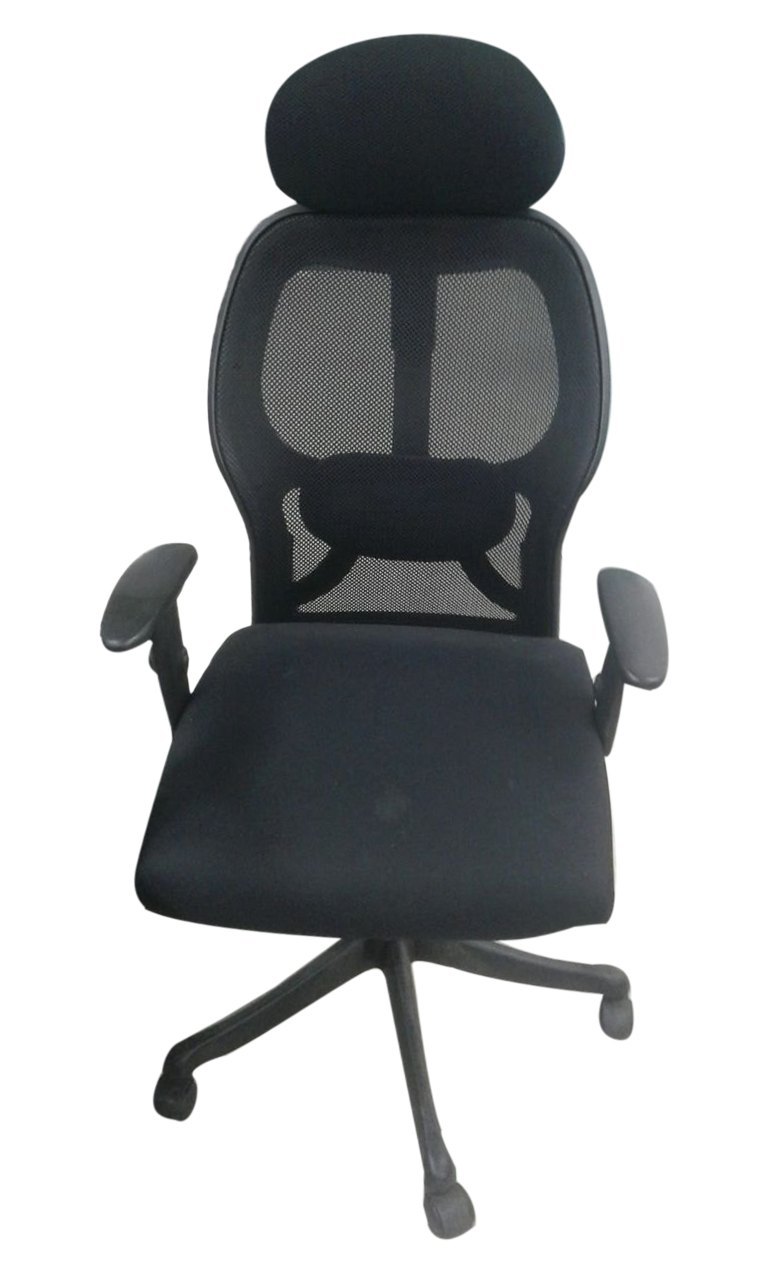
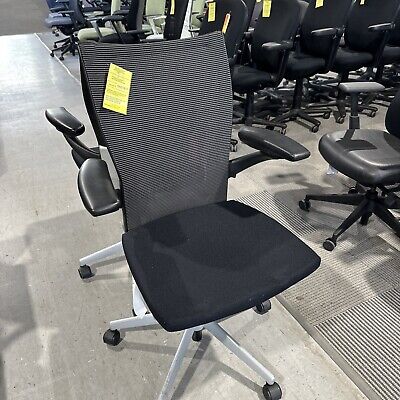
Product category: items_chair
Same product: no